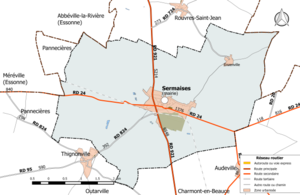
Carte du réseau routier de la commune de fr:Sermaises.
Sermaises est une commune française, située dans le département du Loiret en région Centre-Val de Loire.